Wild onion dinner

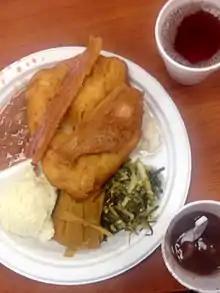
A serving at a Choctaw wild onion dinner (clockwise): beans, frybread, salt pork, iced tea, hominy, wild onions, grape dumplings, "banaha" (cornhusk bread), mashed potatoes

Wild Onion dinners are social gatherings held in the spring by various Native American tribes in Oklahoma, especially southeastern tribes. The meals focus on the spring appearance of wild onion, a food that was familiar to most of the tribes east of the Mississippi.